Lambeosaurinae

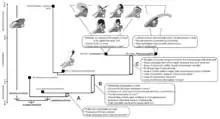
Diagram showing crest anatomy in lambeosaurines

The first material of hadrosaurids were found in the 1850s and named by American paleontologist Joseph Leidy: "Trachodon mirabilis" from Montana and "Thespesius occidentalis" from South Dakota in 1856, and "Hadrosaurus foulkii" from New Jersey in 1859. Numerous additional genera and species were described throughout the following decades, with the first discoveries in Alberta in the late 1890s and early 1900s by Canadian paleontologist Lawrence M. Lambe being ascribed to "Trachodon" under the subgenus "Pteropelyx". The first hadrosaur to preserve a crest on the skull was "Saurolophus" named in 1912 by American paleontologist Barnum Brown for a skeleton from Alberta. It was to "Saurolophus" that Lambe found the greatest similarities for new specimens described from Alberta in 1914, which preserved a prominent crest on top of the skull. These remains he assigned to "Stephanosaurus", a new genus name for "Trachodon marginatus" he had named earlier for material from the 1900s expeditions. While the crest of "Saurolophus" projected backwards, that of the material assigned to "Stephanosaurus" projected upwards above the eye. Brown followed up in 1914 with the description of some nearly complete skeletons from Alberta that he named "Corythosaurus casuarius", which showed a tall and rounded crest atop the skull, and with him questioning the generic status of "Stephanosaurus". As "Stephanosaurus marginatus" was named for incomplete material from the skeleton, Brown did not find the referral of the crested skulls to the taxon justifiable, suggesting they could belong to the genus "Corythosaurus" but as a distinct species. Brown also separated Trachodontidae into two subfamilies for the first time, uniting the taxa with crested skulls into Saurolophinae while other genera were contained within Trachodontinae.